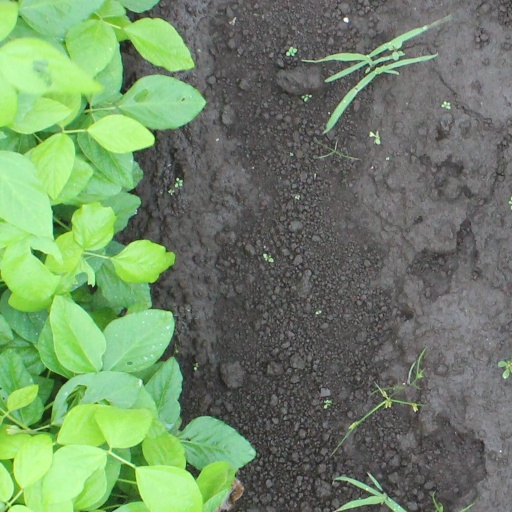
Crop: soybean